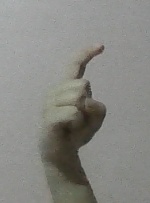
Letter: ra